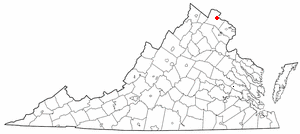
La ville de Leesburg est le siège du comté de Loudoun, dans l’État de Virginie, aux États-Unis. Sa population s’élevait à 42 616 habitants lors du recensement de 2010, estimée à 54 215 habitants en 2017.